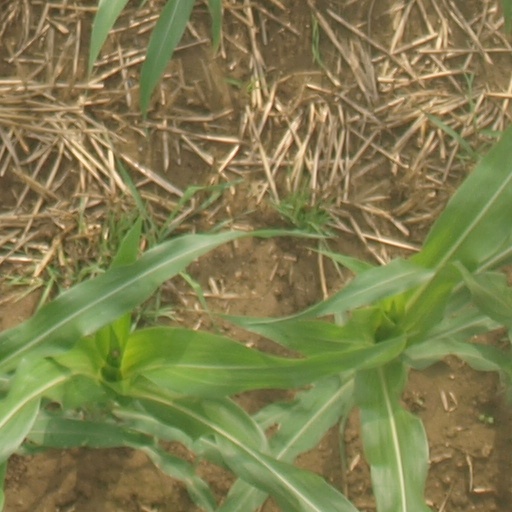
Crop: maize; corn